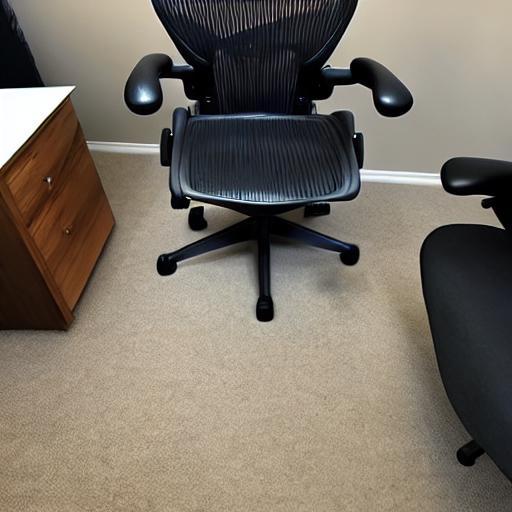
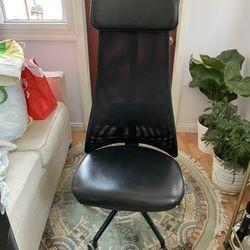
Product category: items_chair
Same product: no